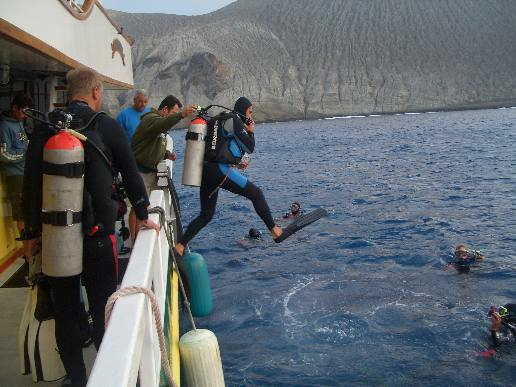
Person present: Yes